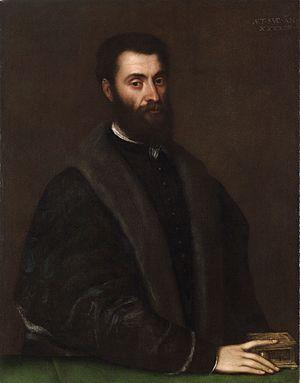
Sperone Speroni degli Alvarotti, né à Padoue le 12 avril 1500 et mort dans cette même ville le 3 juin 1588, est un écrivain, un dramaturge et un philosophe humaniste italien, essentiellement connu pour ses Dialogues.
Tiziano Vecellio, Tiziano Vecelli ou Tiziano da Cador, plus communément appelé Titien ou le Titien en français, né vers 1488 à Pieve di Cadore, mort le 27 août 1576 à Venise, est un peintre et graveur italien de l'école vénitienne, auteur d'une importante œuvre picturale. Il est considéré comme un des plus grands portraitistes de cette époque, notamment grâce à son habileté à faire ressortir les traits de caractère des personnages.